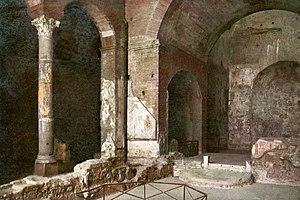
L'intérieur de l'église: vue partiel avec presbytère et abside, chapelle de Théodose (à gauche)